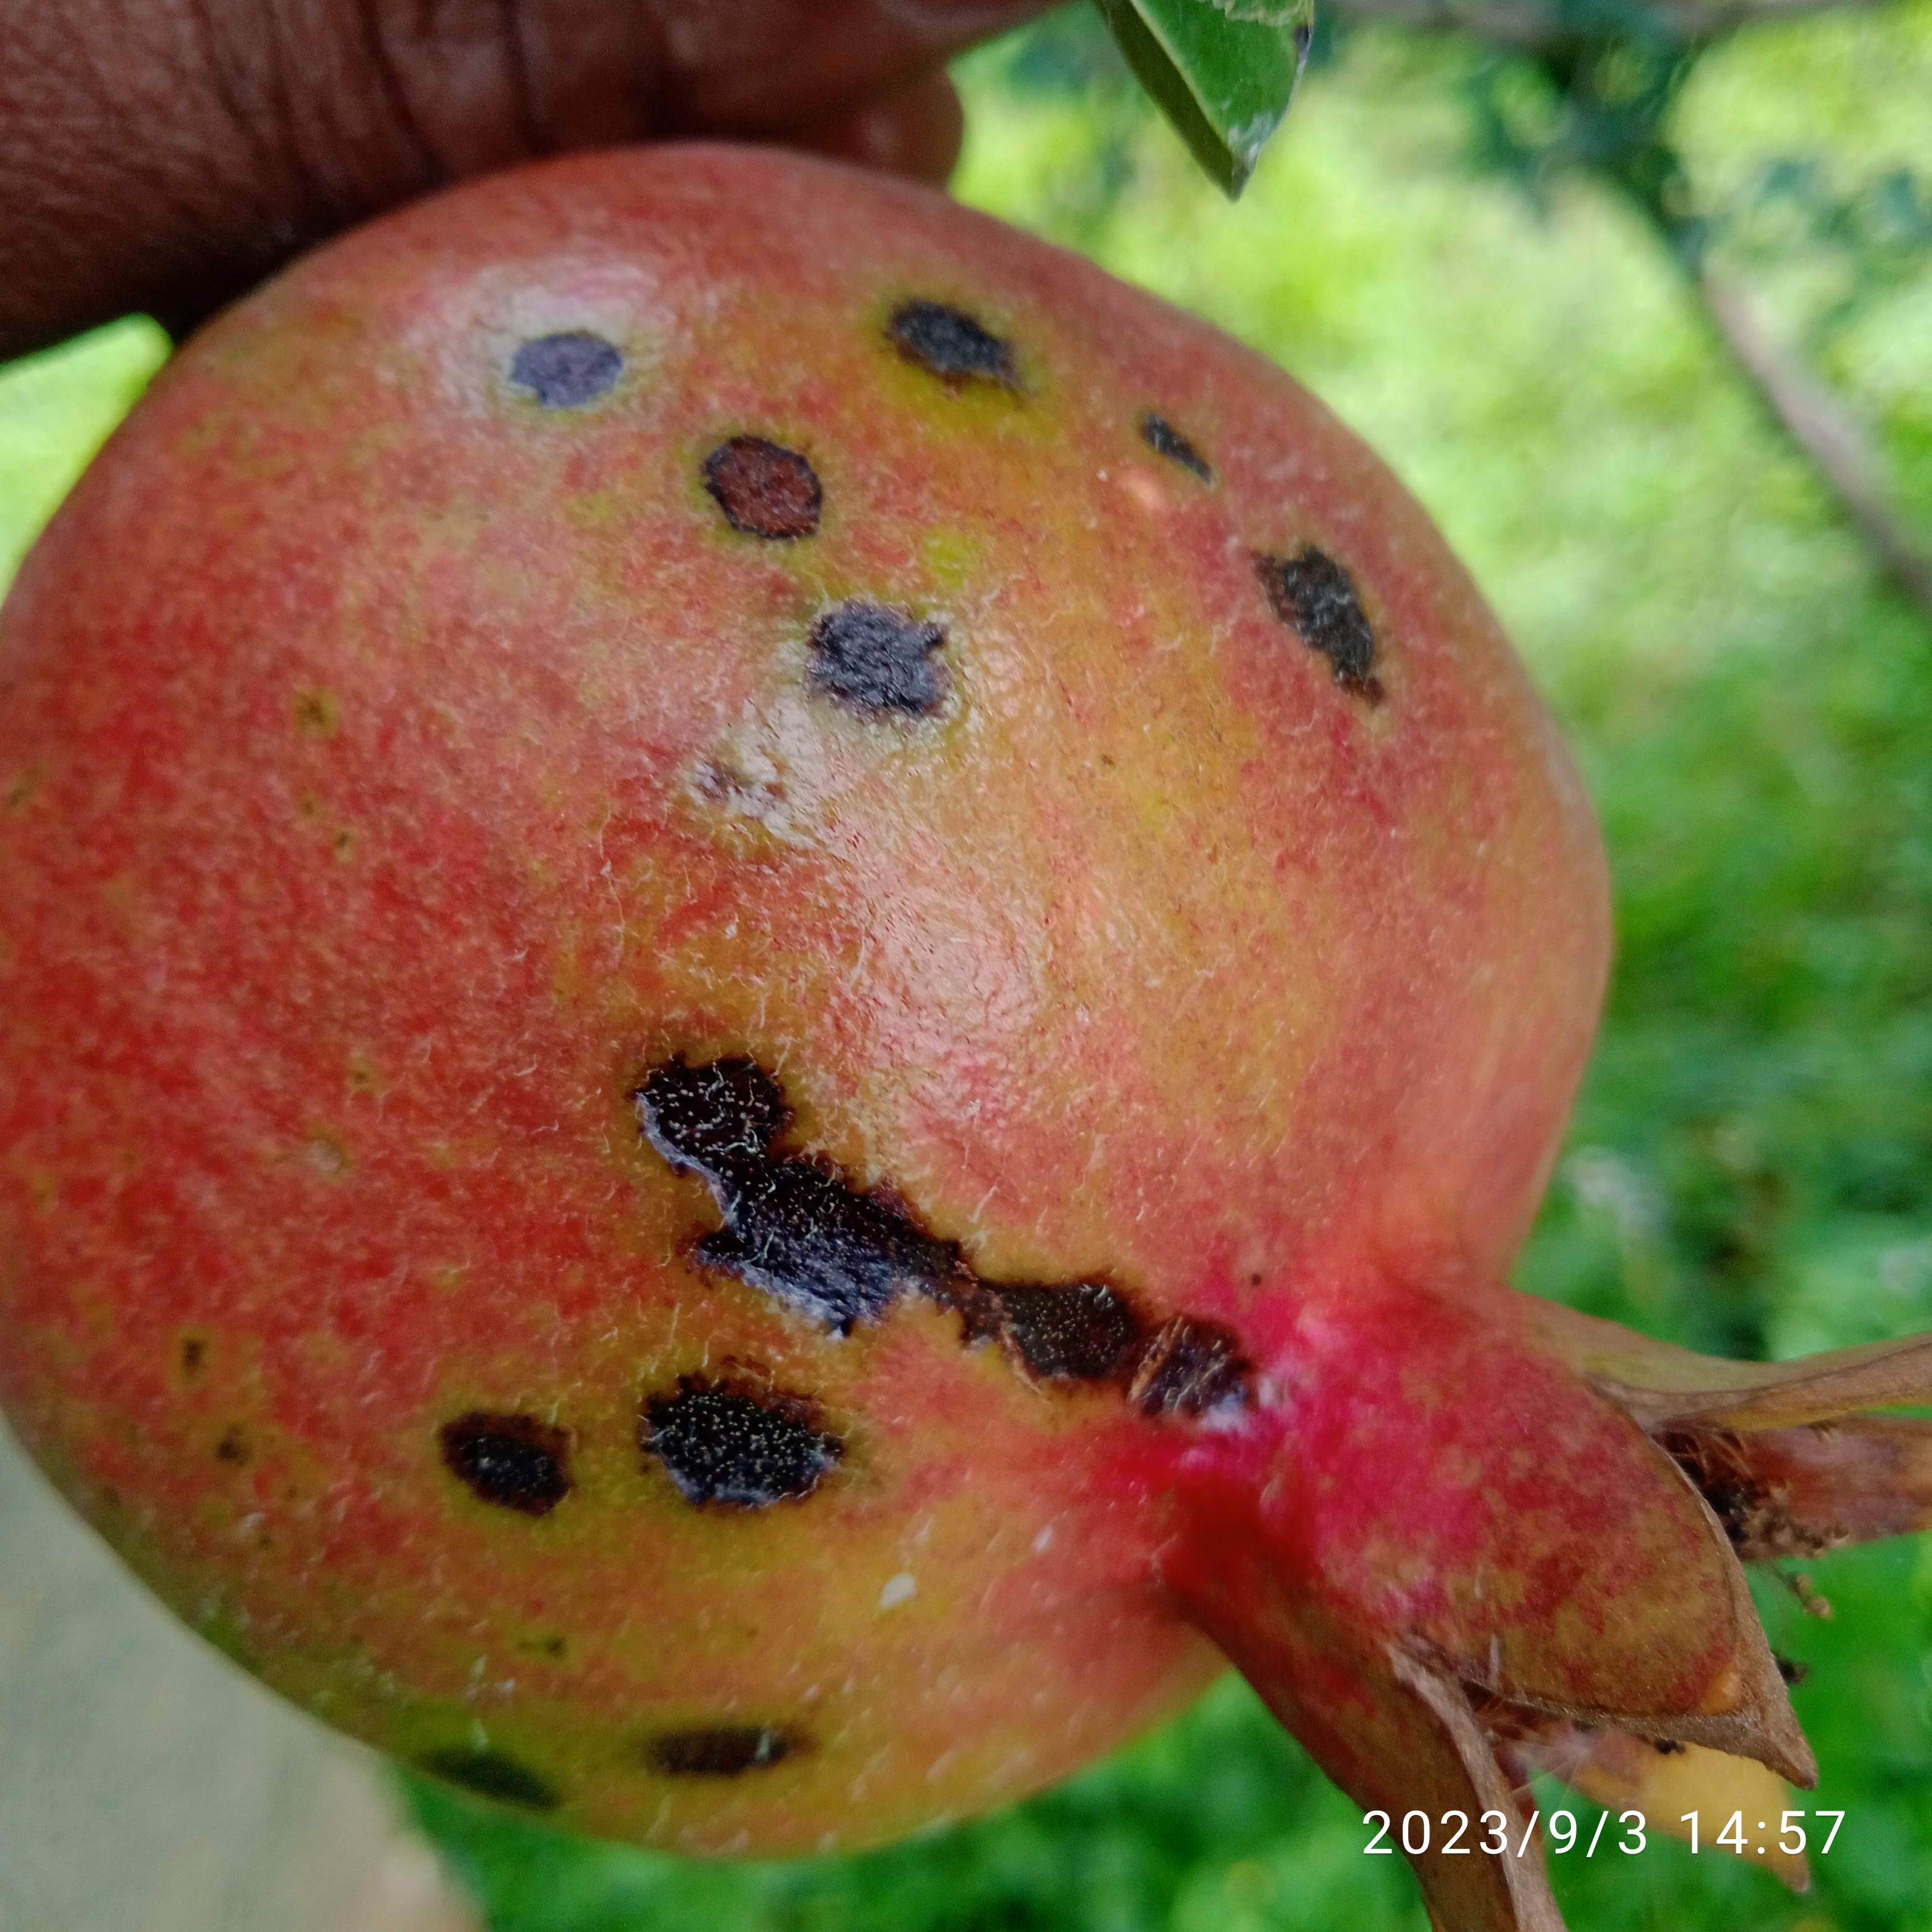
Label: Anthracnose